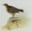
Label: bird